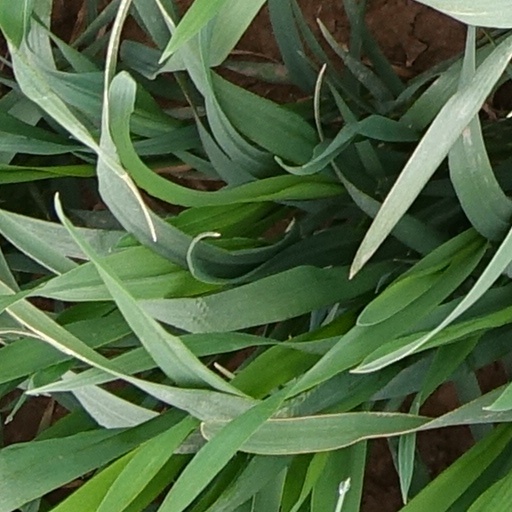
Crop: wheat